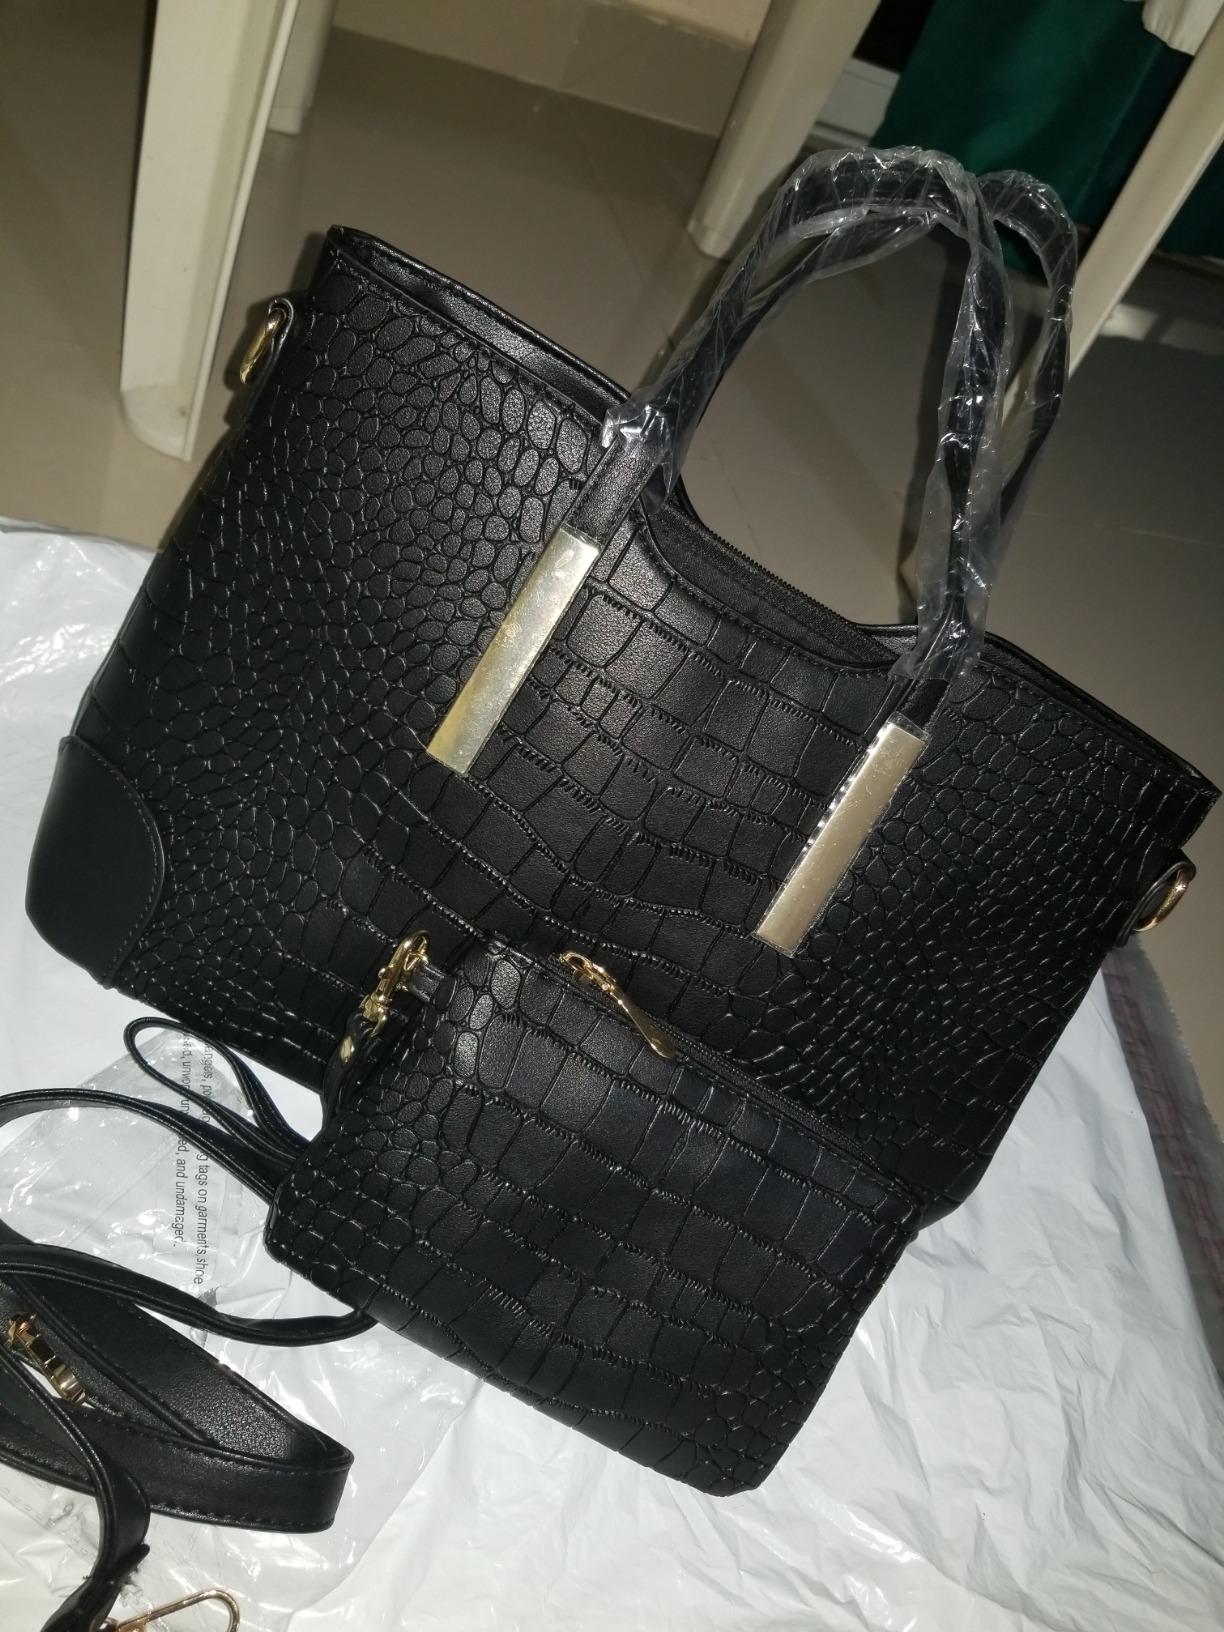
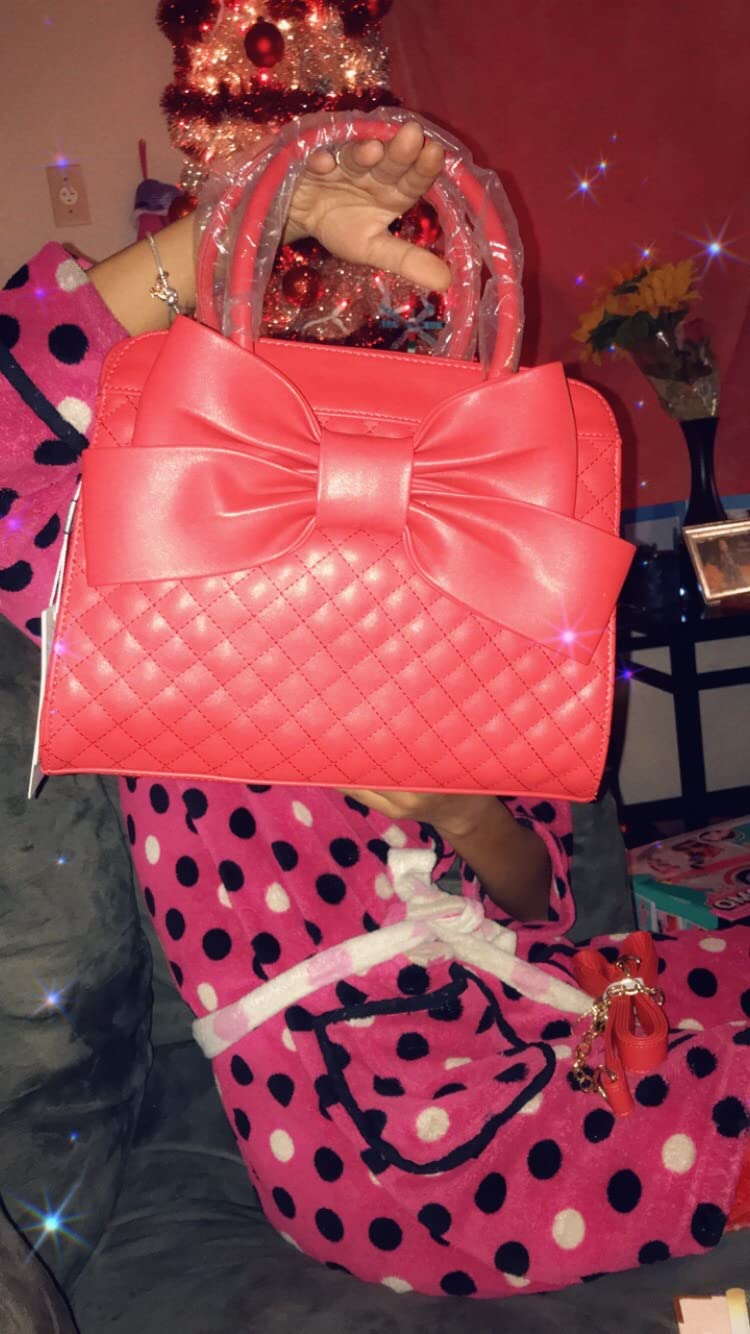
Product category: accessories_handbag
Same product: no